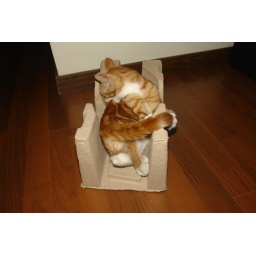
small cat in fitting box